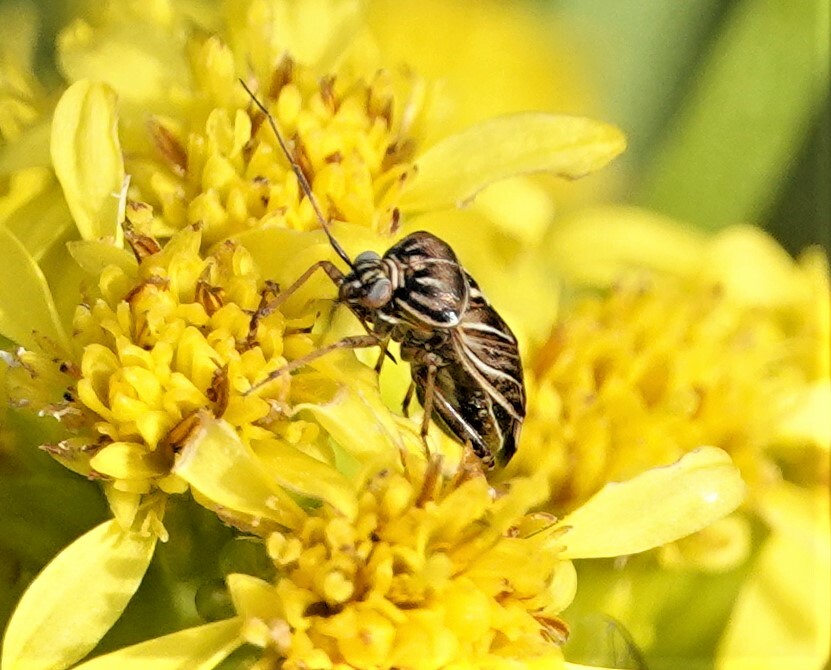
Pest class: lygus_bug